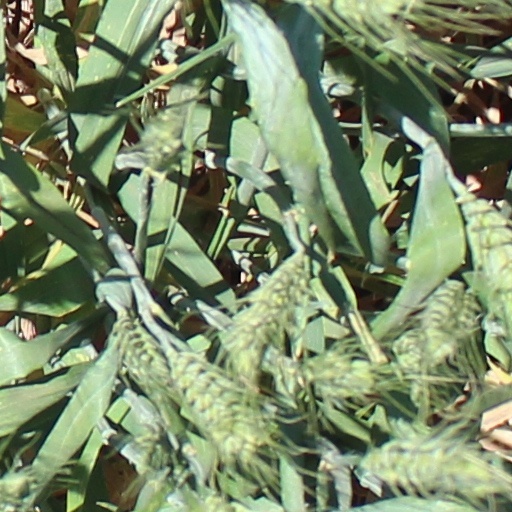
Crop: wheat